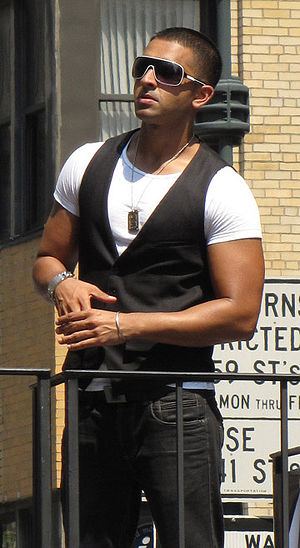
Jay Sean
Sean til 2009-udgaven af Indian Day Parade i New York City
Kamaljit Singh Jhooti, eller bedre kendt under hans kunsternavn Jay Sean, er en britisk singer-songwriter, rapper, beatboxer og pladeproducer.